Oriole Park at Camden Yards

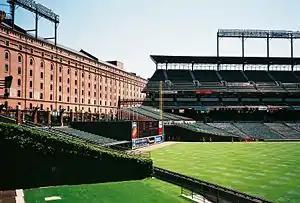
Right field and the former Baltimore & Ohio Warehouse at Camden Yards

During the 2011–12 off-season, the Orioles announced further upgrades to Camden Yards in preparation for the 20th anniversary of the park's opening. These improvements included the expansion of concession food choices, widening of the concourses in the upper deck, the installation of a replica of the B&O Railway Warehouse's original canopy, and the addition of a lounge atop the batter's eye in center field, which had previously been inaccessible to fans. All fans are permitted to access the standing area of the lounge and fans can purchase tickets for drink rail seats. The Orioles also opened Dempsey’s Bar and Grill, named for beloved longtime Orioles catcher and TV broadcaster Rick Dempsey, on the ground level of the warehouse that is open before games and on non-game days. The team also erected cast-bronze statues of all the Oriole Baseball Hall of Famers in the picnic area beyond the bullpens in left-center field. Furthermore, the right field wall was lowered from to to improve the view of the field from Eutaw Street. In March 2024, The Orioles announced a multiyear partnership with Coors Light to rename the lounge on top of batter’s eye/bullpen wall in center field. The lounge would be renamed, the “Coors Light Roof Deck.” In July 2024, an LED T. Rowe Price Sign was added above the videoboard replacing where “The Sun” was formerly located.